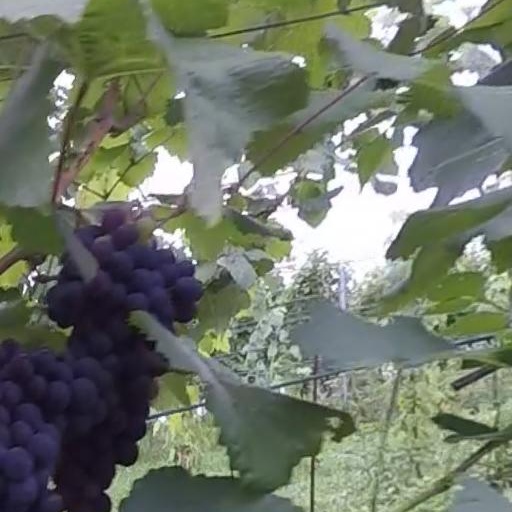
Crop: grape